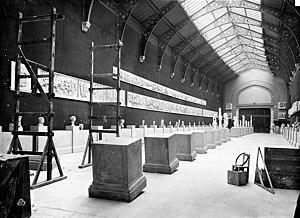
Le palais du Trocadéro était un édifice de la seconde moitié du XIXᵉ siècle, de tendance éclectique, d'inspirations mauresque et néo-byzantine. Situé dans le 16ᵉ arrondissement de Paris, sur la colline de Chaillot, entre la place du Trocadéro et les jardins du même nom, il était composé d'une salle de spectacle de 4 600 places prolongée de chaque côté par deux ailes courbées, accueillant chacune un musée, ainsi que des salles de conférences.